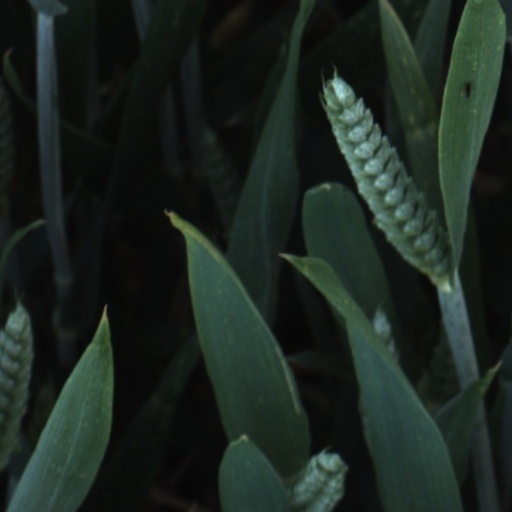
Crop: wheat